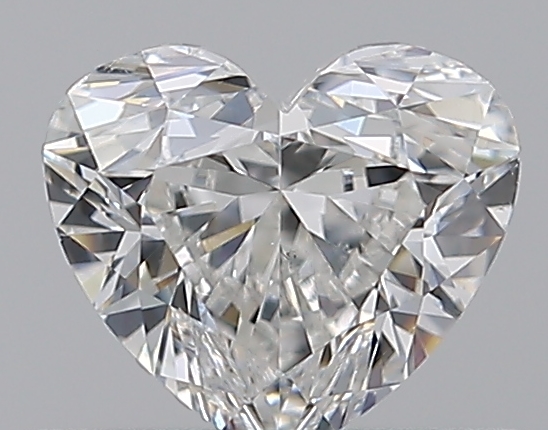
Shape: heart
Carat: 0.55
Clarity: VS2
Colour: G
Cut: EX
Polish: EX
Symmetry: VG
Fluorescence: M
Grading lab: GIA
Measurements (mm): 4.89 x 5.63 x 3.23